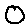
Label: 0